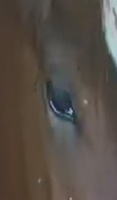
Face region: eyes (orbital_tightening_and_eye_area)
Pain indicator: obviously_present